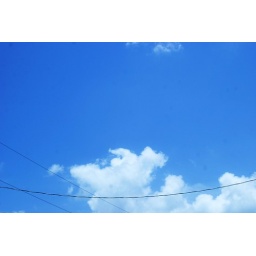
blue sky in florida